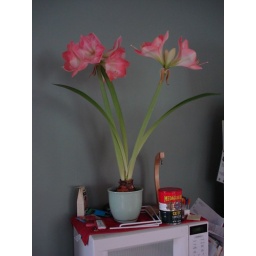
the first sign of spring at our house is always the appearance of an enormous amaryllis flower in the kitchen.